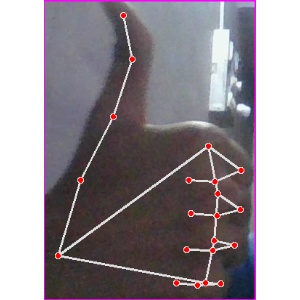
अक्षर: थ